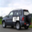
Label: automobile